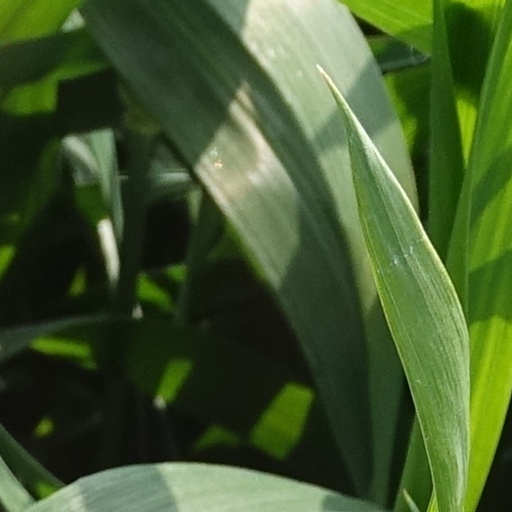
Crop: wheat